Zahra's Paradise

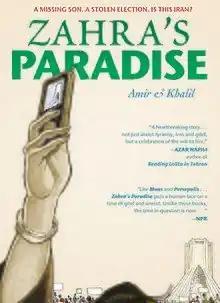
The cover to First Second's hardcover edition of "Zahra's Paradise"

Zahra's Paradise (Persian: بهشت زهرا "Behesht-e Zahra") is a webcomic and graphic novel by Amir Soltani and Khalil set in modern Iran. It has been described as a political webcomic dealing with real-time events. Its story follows a mother searching for her son, who disappeared around the time of Iran's 2009 elections. Serialized online beginning in early 2010, "Zahra's Paradise" was published in hardcover format in 2011 and has received numerous positive reviews in mainstream press and blogs.